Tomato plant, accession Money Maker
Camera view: vertical (180 deg); turntable rotation: 210 degrees
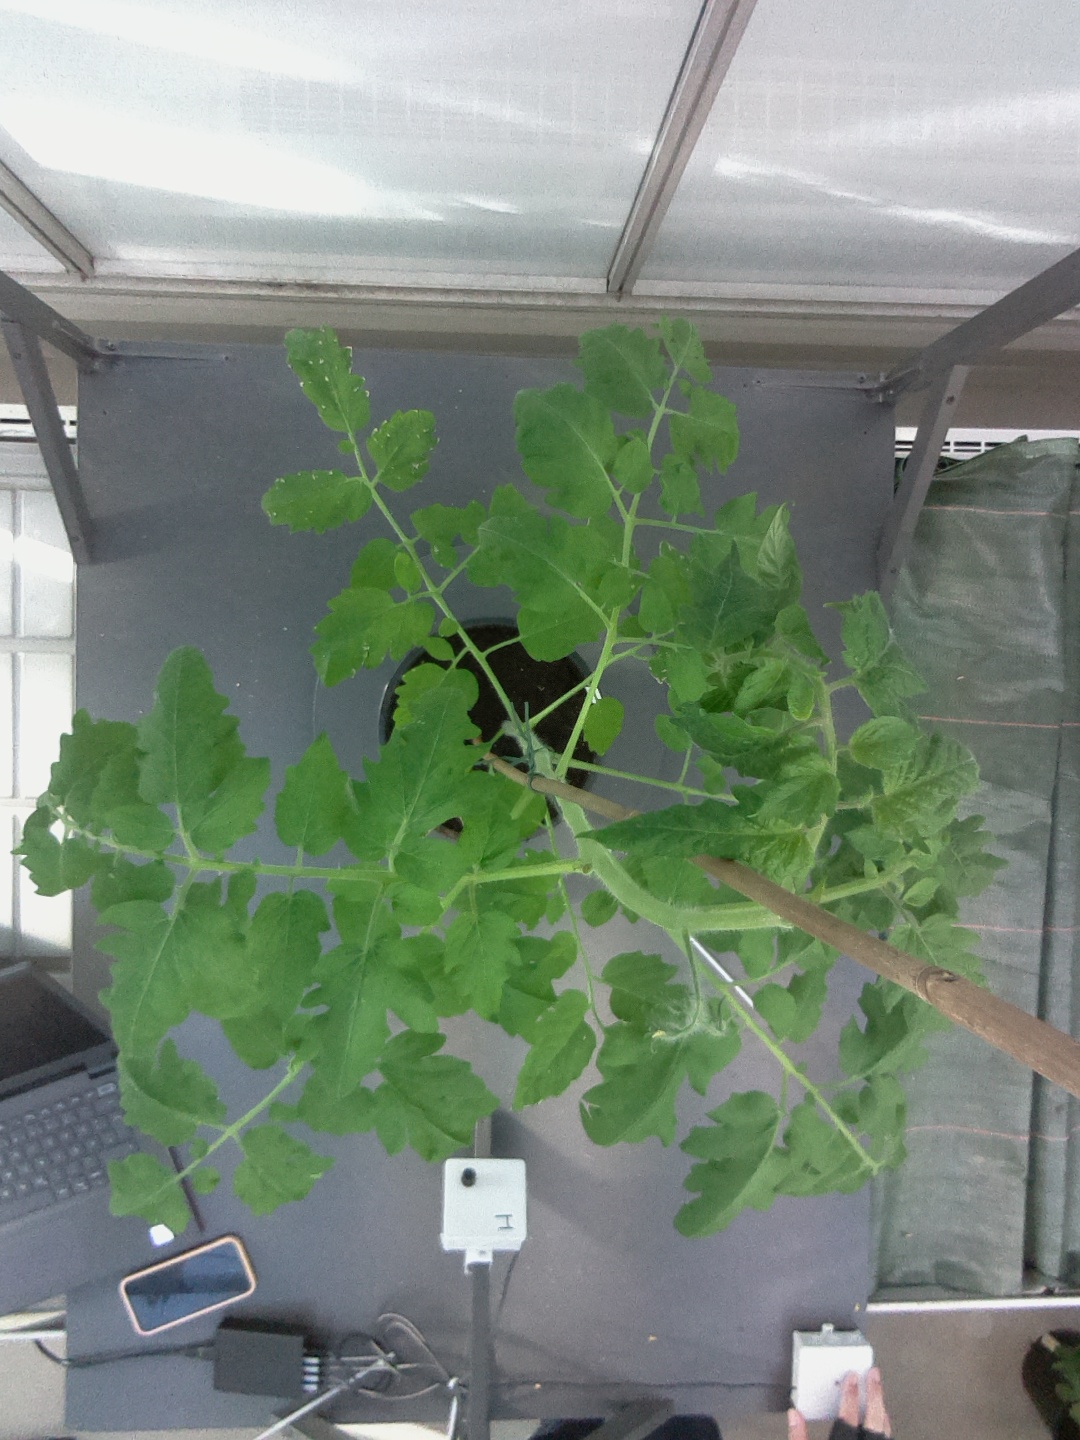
BBCH growth stage 60: First flowers open